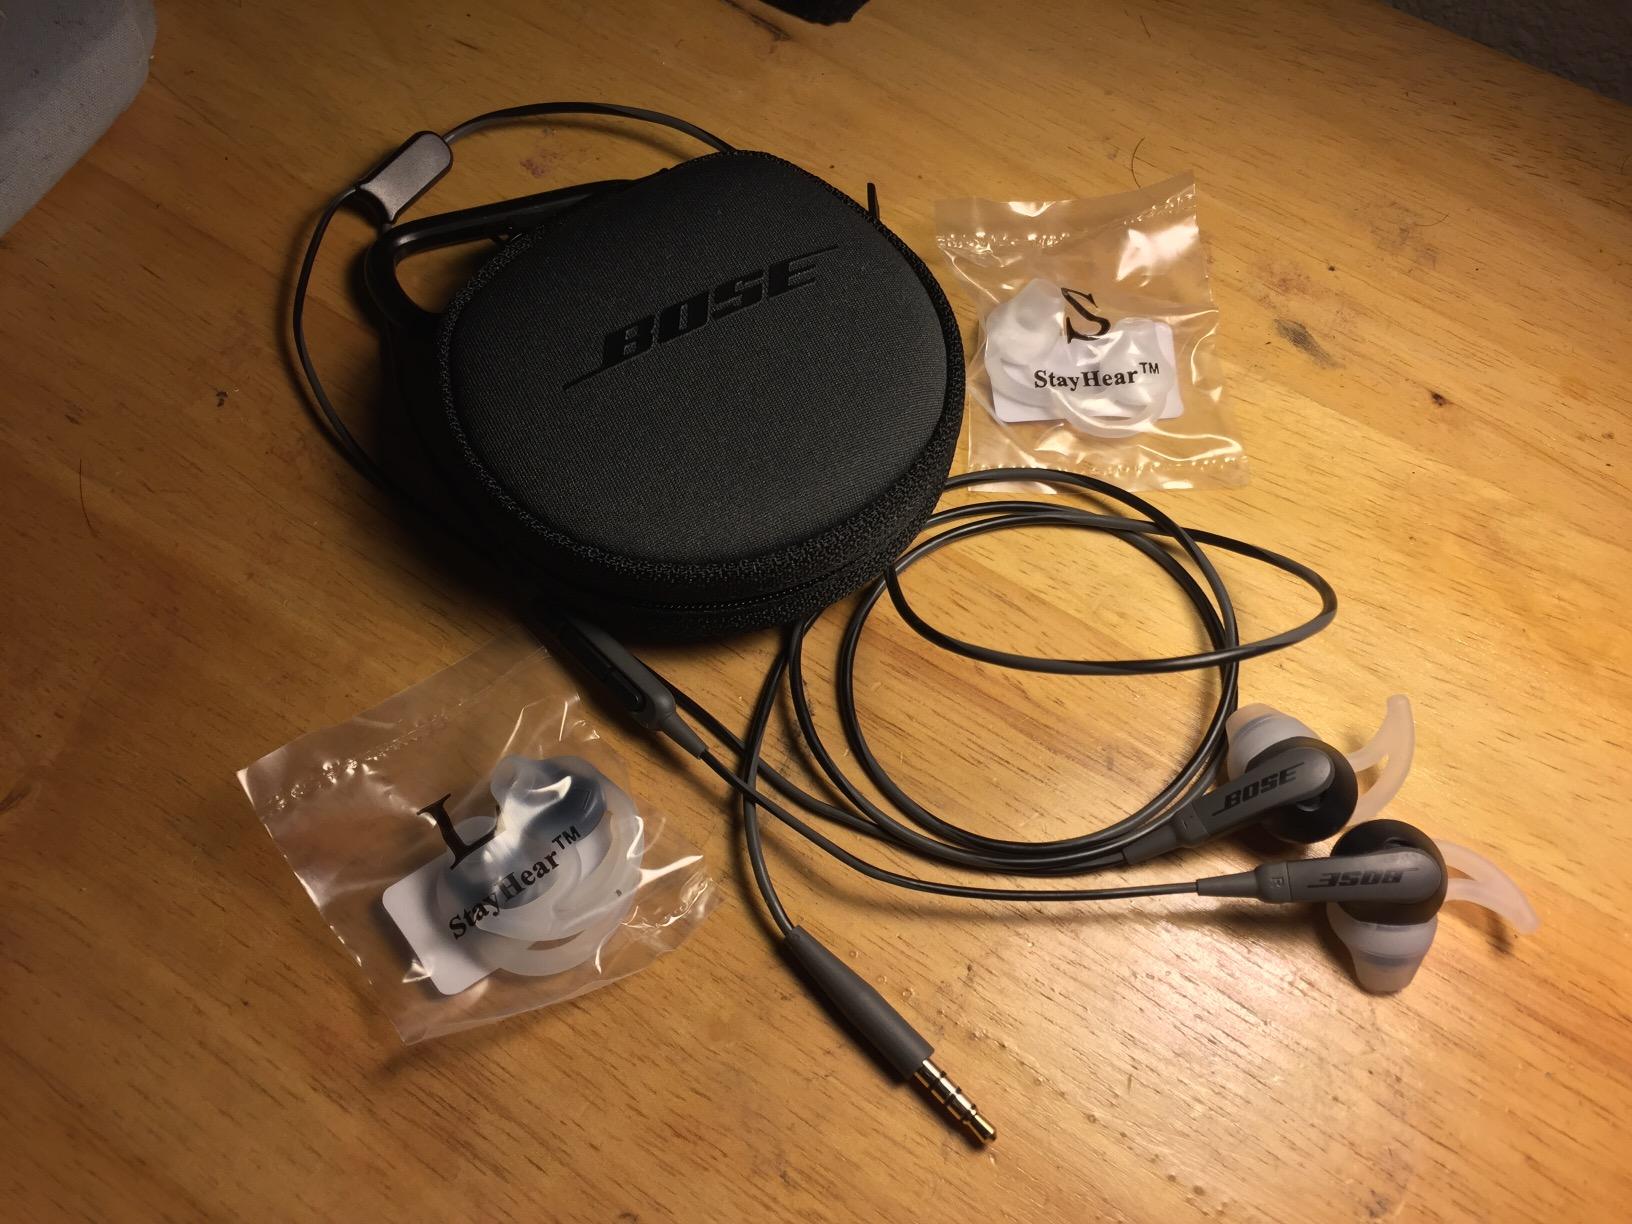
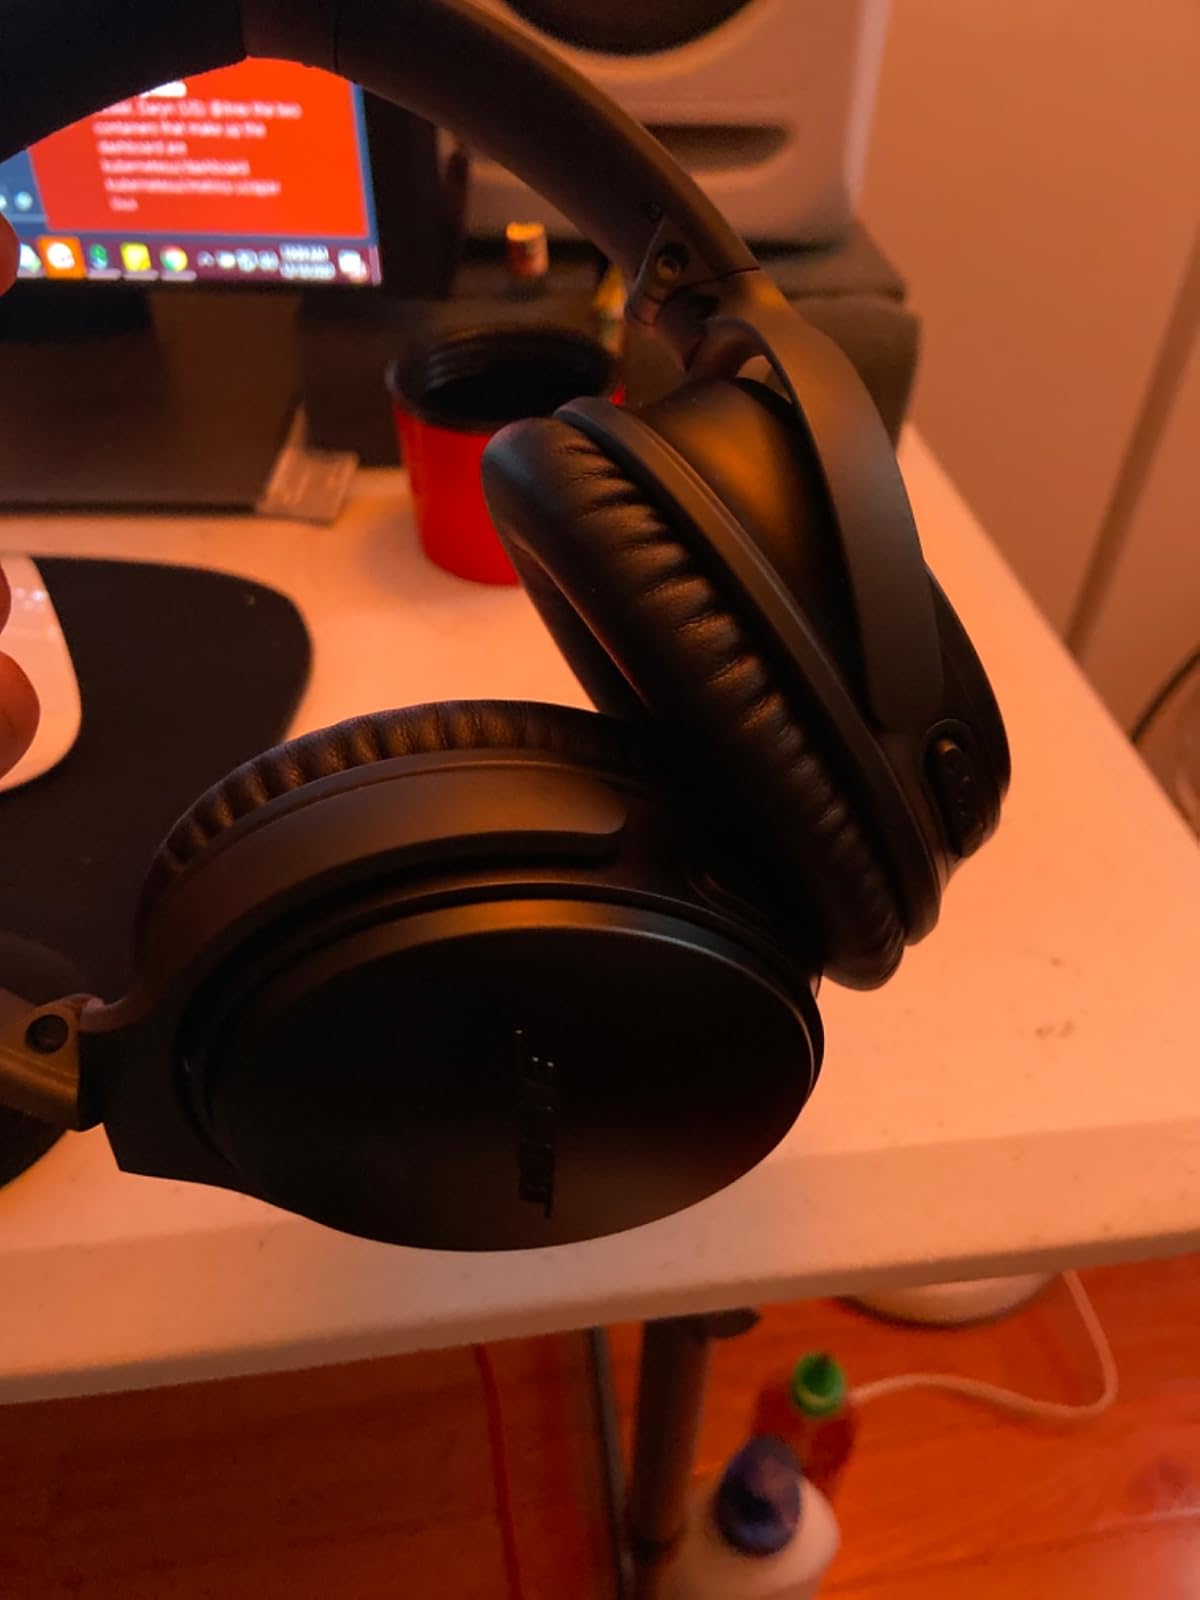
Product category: headphones
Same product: no